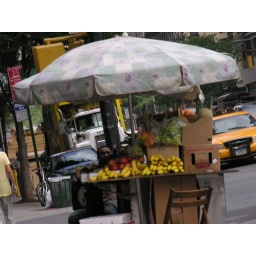
This fruit stand was on a street in NYC on July 30, 2007.